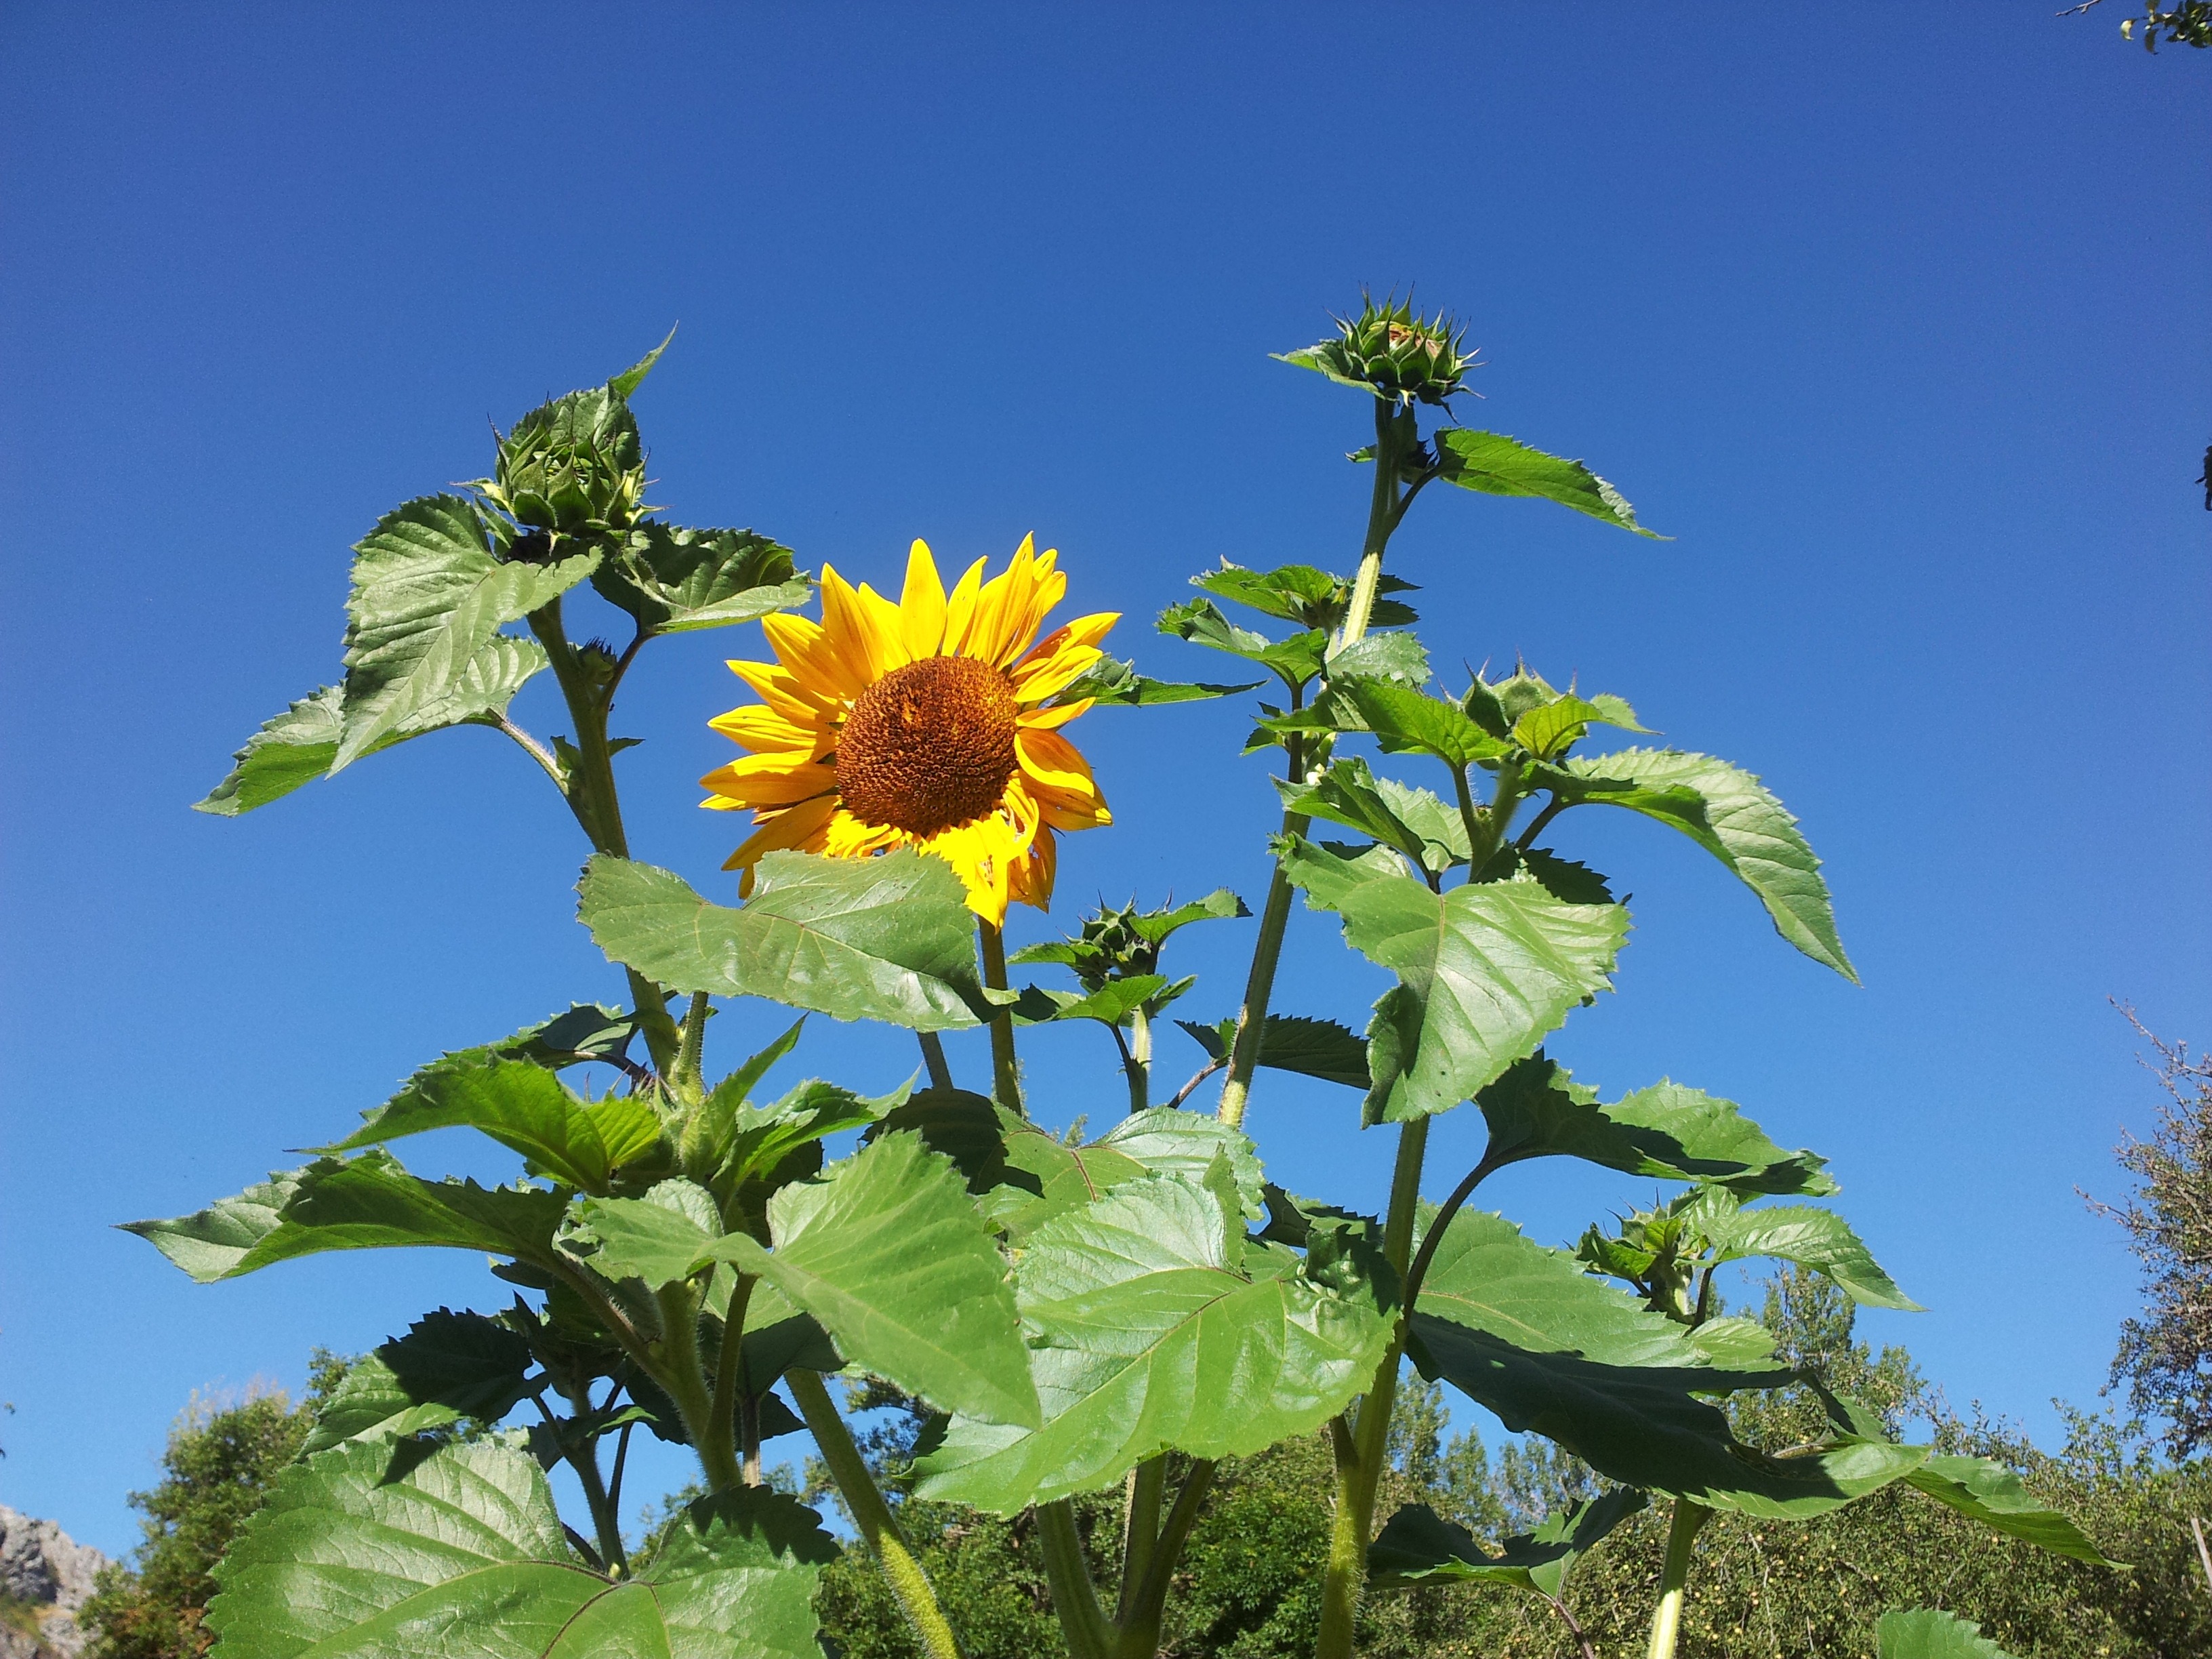
plant, sky, field, flower, bloom, botany, flora, sunflower, wildflower, girasol, flowering plant, daisy family, land plant